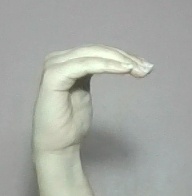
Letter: haa